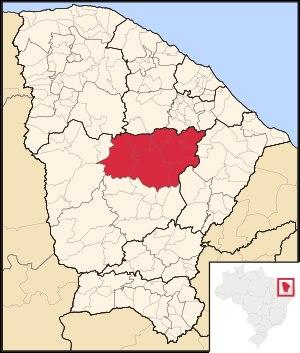
La microrégion du sertão de Quixeramobim est l'une des quatre microrégions qui subdivisent la mésorégion des sertões cearenses, dans l'État du Ceará au Brésil.